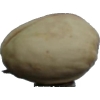
Label: pistachio